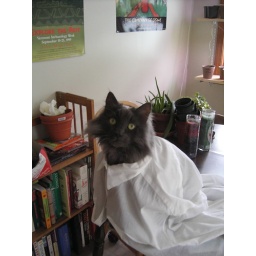
cat in shirt